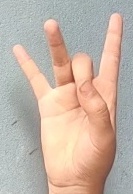
ASL sign: 8